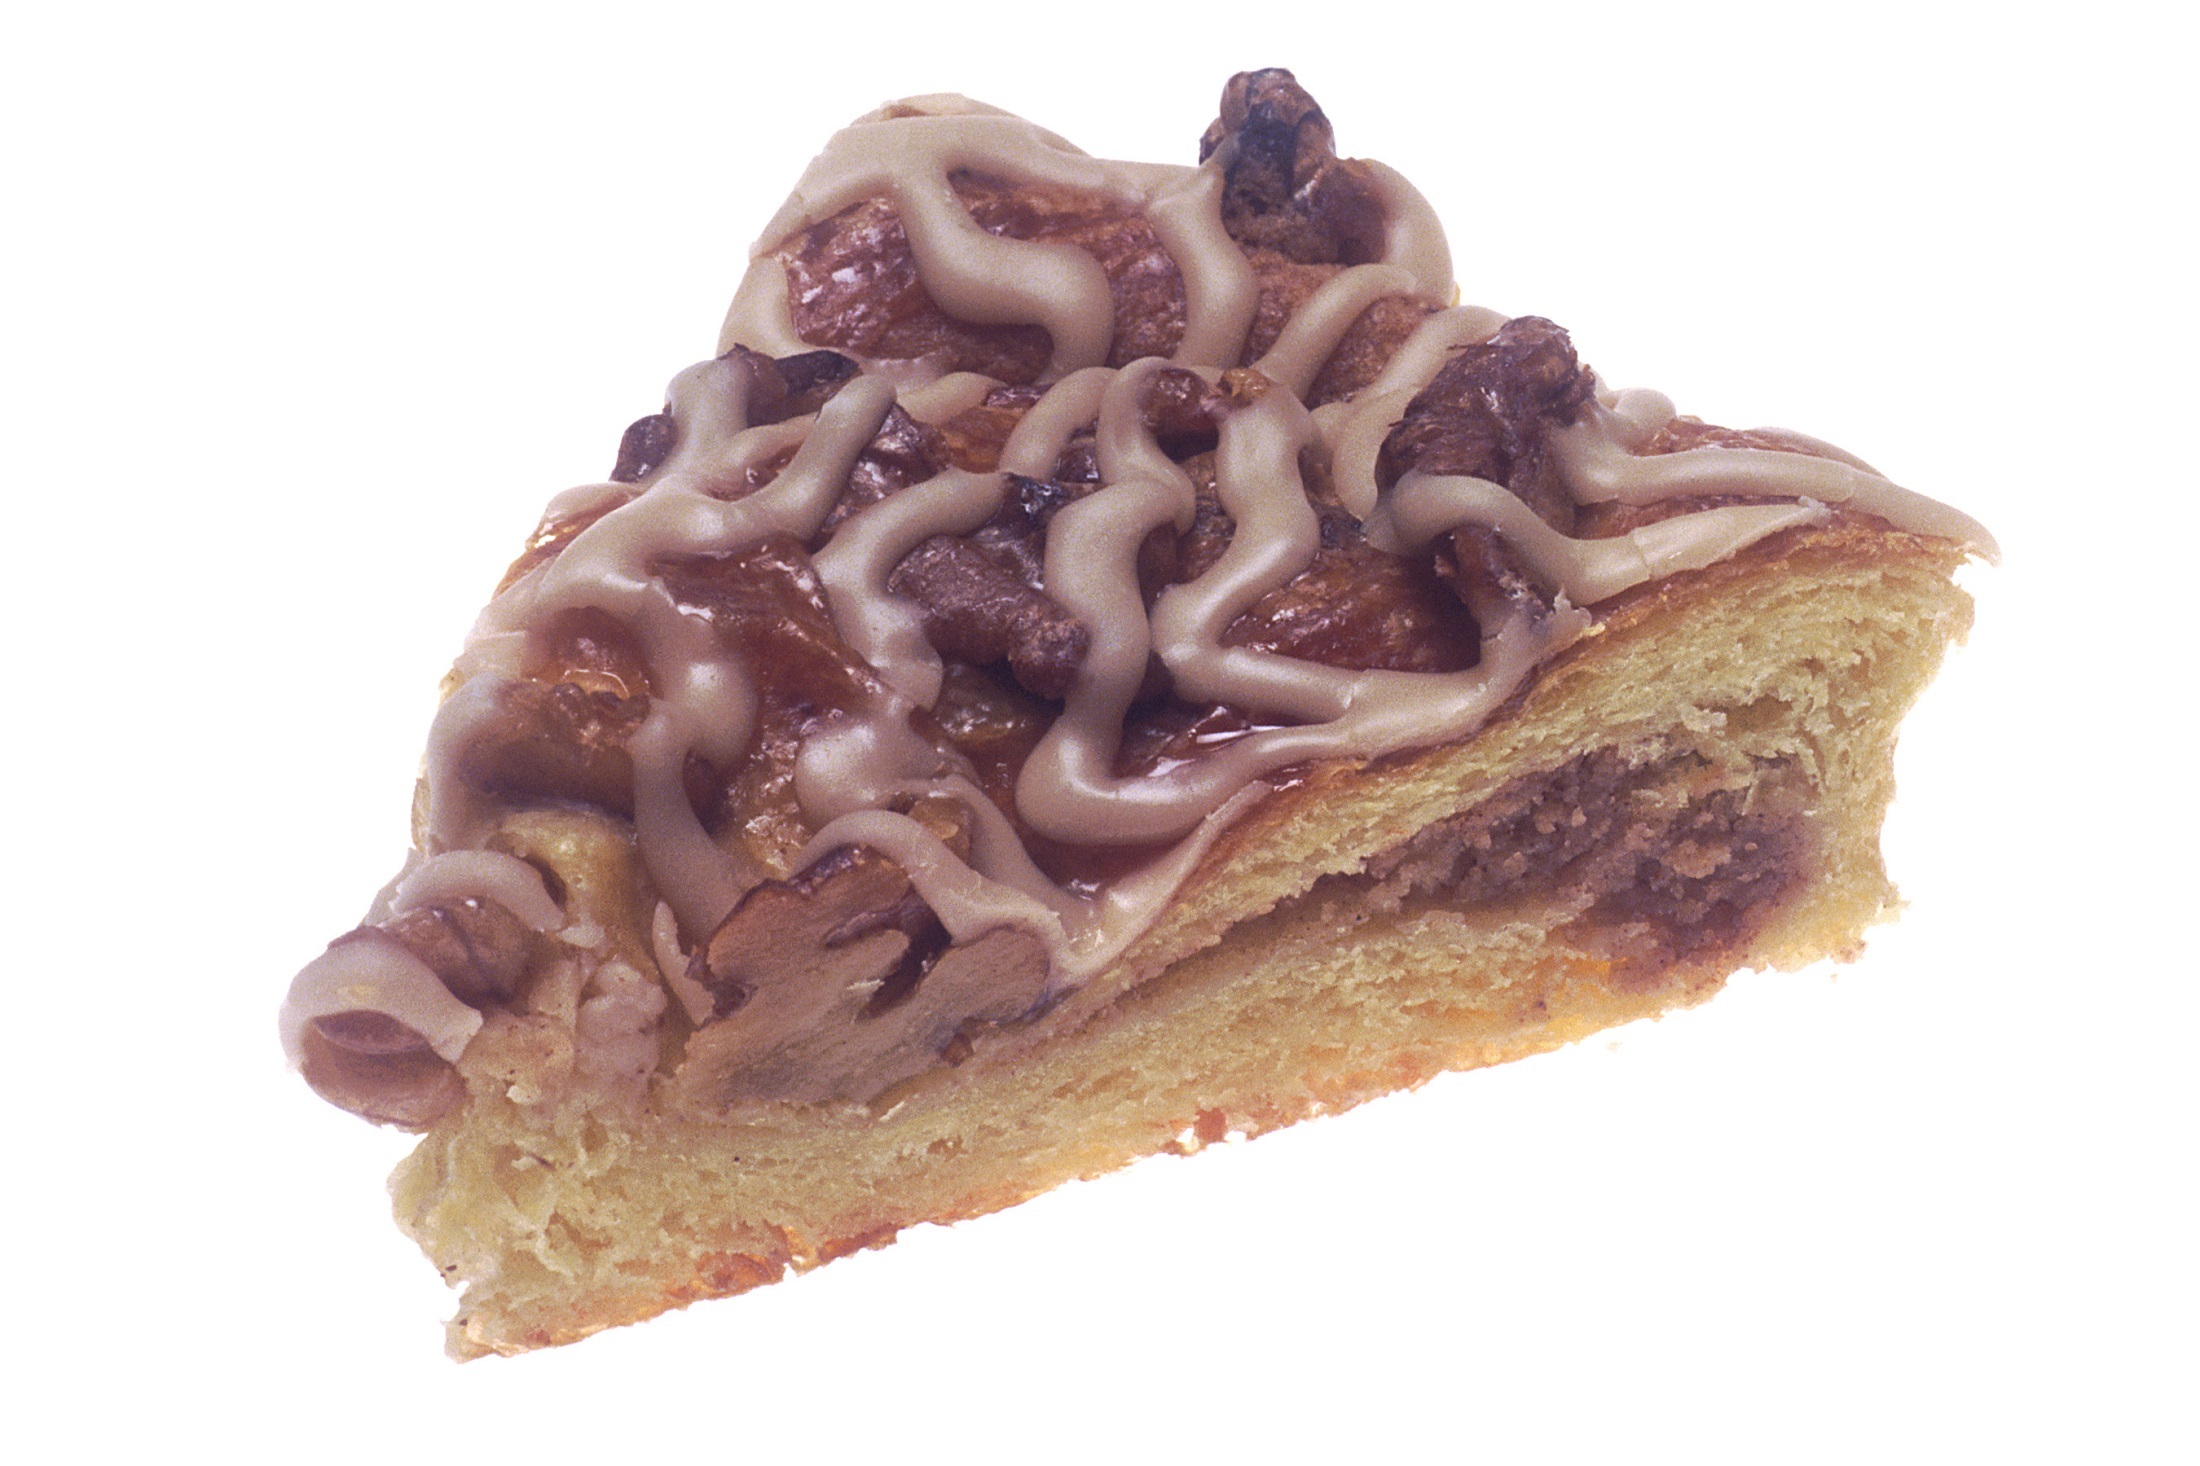
sweet, dish, food, produce, breakfast, gourmet, snack, dessert, cuisine, delicious, cake, pastry, dough, icing, tasty, roll, treat, danish, baked goods, danish pastry